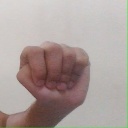
अक्षर: ठ